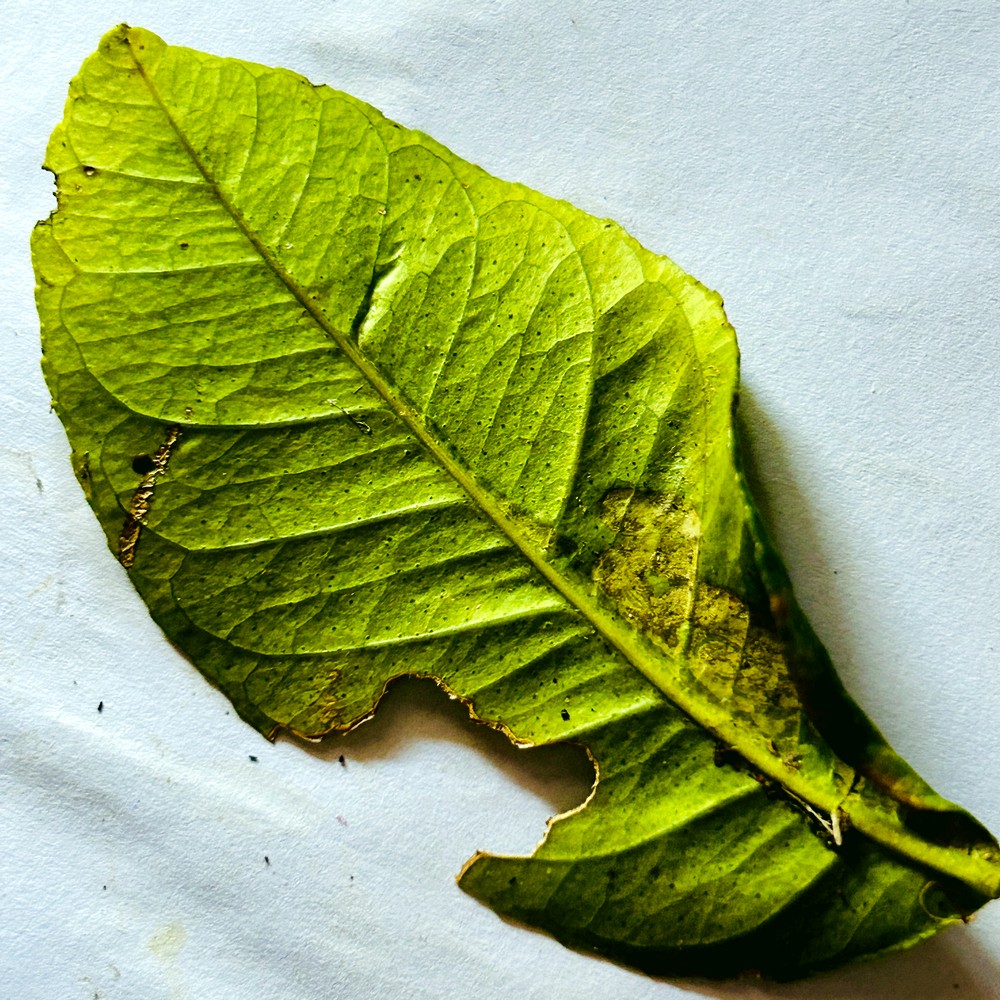
Label: Deficiency Leaf